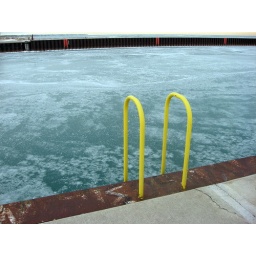
Kenosha Harblo iced over but the yellow ladder reminds me of swimming pools when I was a kid